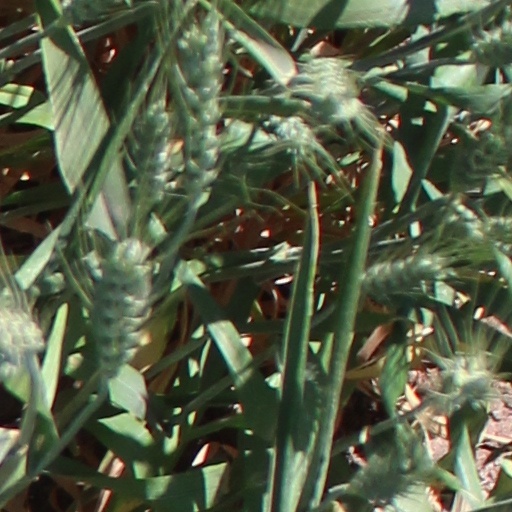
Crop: wheat